HMS Enterprise (D52)

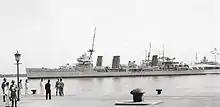
"Enterprise" at Haifa on 6 May 1936

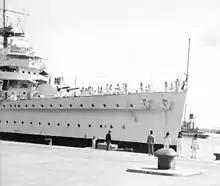
1936 photo showing the experimental twin turret

After several months in home waters, "Enterprise" served with the 4th Cruiser Squadron in the East Indies her first commission ending in December 1928. Her first commission was remarkable mostly for its culmination and the events that took place between 19 September and 10 December 1928 which are outlined under the history of the Enterprise Cup, a rugby union trophy that is still contested to this day in Kenya. "Enterprise" undertook several subsequent commissions on the East Indies Station, until she returned home and was reduced to care and maintenance on 4 July 1934, followed by a major refit. She returned to the East Indies in January 1936.